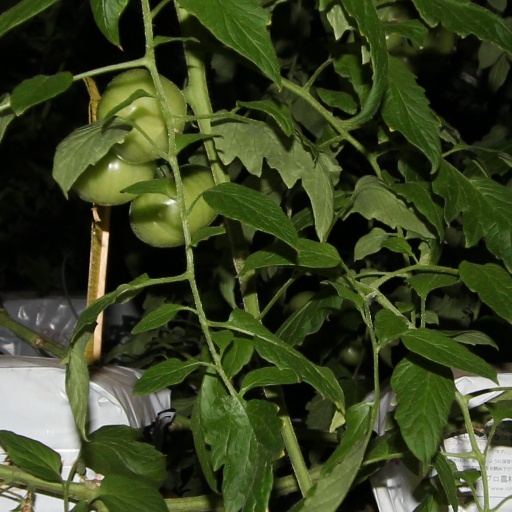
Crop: tomato